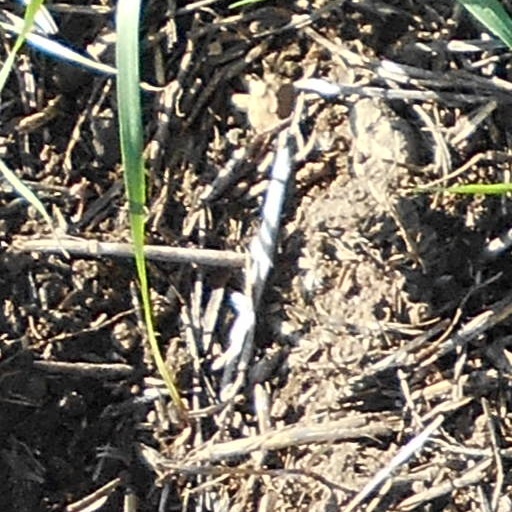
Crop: wheat